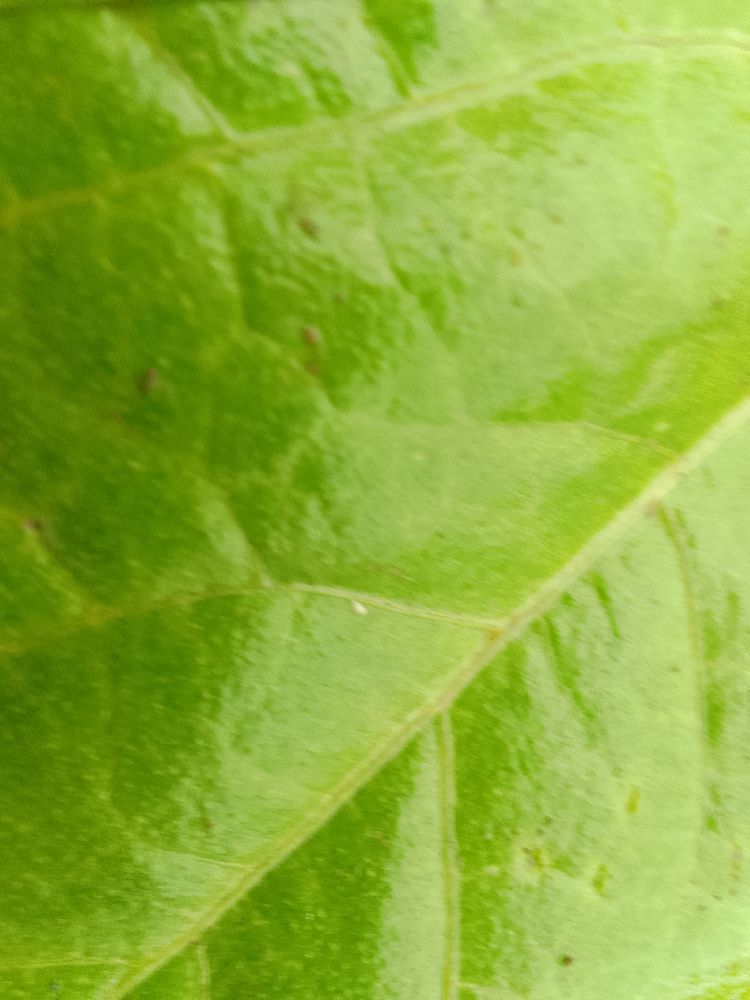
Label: healthy